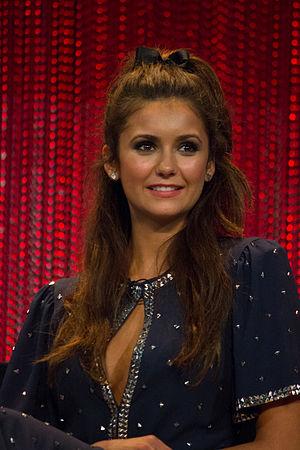
Nina Dobrev, née Nikolina Konstantinova Dobreva le 9 janvier 1989 à Sofia, en Bulgarie est une actrice et mannequin bulgaro-canadienne. Elle fait ses débuts de comédienne dans la série dramatique canadienne Degrassi : La Nouvelle Génération dans laquelle elle jouait Mia Jones de 2006 à 2009.
Cet article présente les personnages de la série télévisée américaine Vampire Diaries, qui compte actuellement huit saisons.